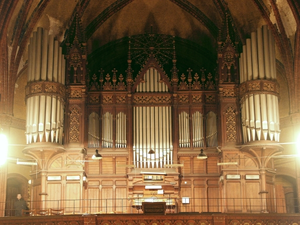
Wilhelm Carl Friedrich Sauer, né le 23 mars 1831, et mort le 9 avril 1916, est un facteur d'orgue allemand. Célèbre constructeur d'orgue de la période romantique, Sauer construisit avec son entreprise W. Sauer Orgelbau, plus de 1 100 orgues au cours de sa vie ; figurent parmi celles-ci les orgues de la Cathédrale Saint-Pierre de Brême, de l'Église Saint-Thomas de Leipzig, et de la Cathédrale de Berlin, considéré comme " son dernier grand chef-d'œuvre ".